Cumans

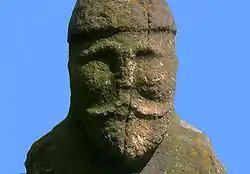
Cuman statue, 12th century, Luhansk

In alliance with the Bulgarians and Vlachs, the Cumans are believed to have played a significant role in the uprising led by brothers Asen and Peter of Tarnovo, resulting in victory over Byzantium and the restoration of Bulgaria's independence in 1185. István Vásáry states that without the active participation of the Cumans, the Vlakho-Bulgarian rebels could never have gained the upper hand over the Byzantines, and ultimately without the military support of the Cumans, the process of Bulgarian restoration could never have been realized.